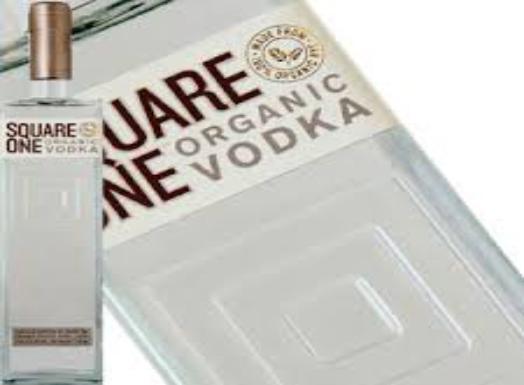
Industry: Food